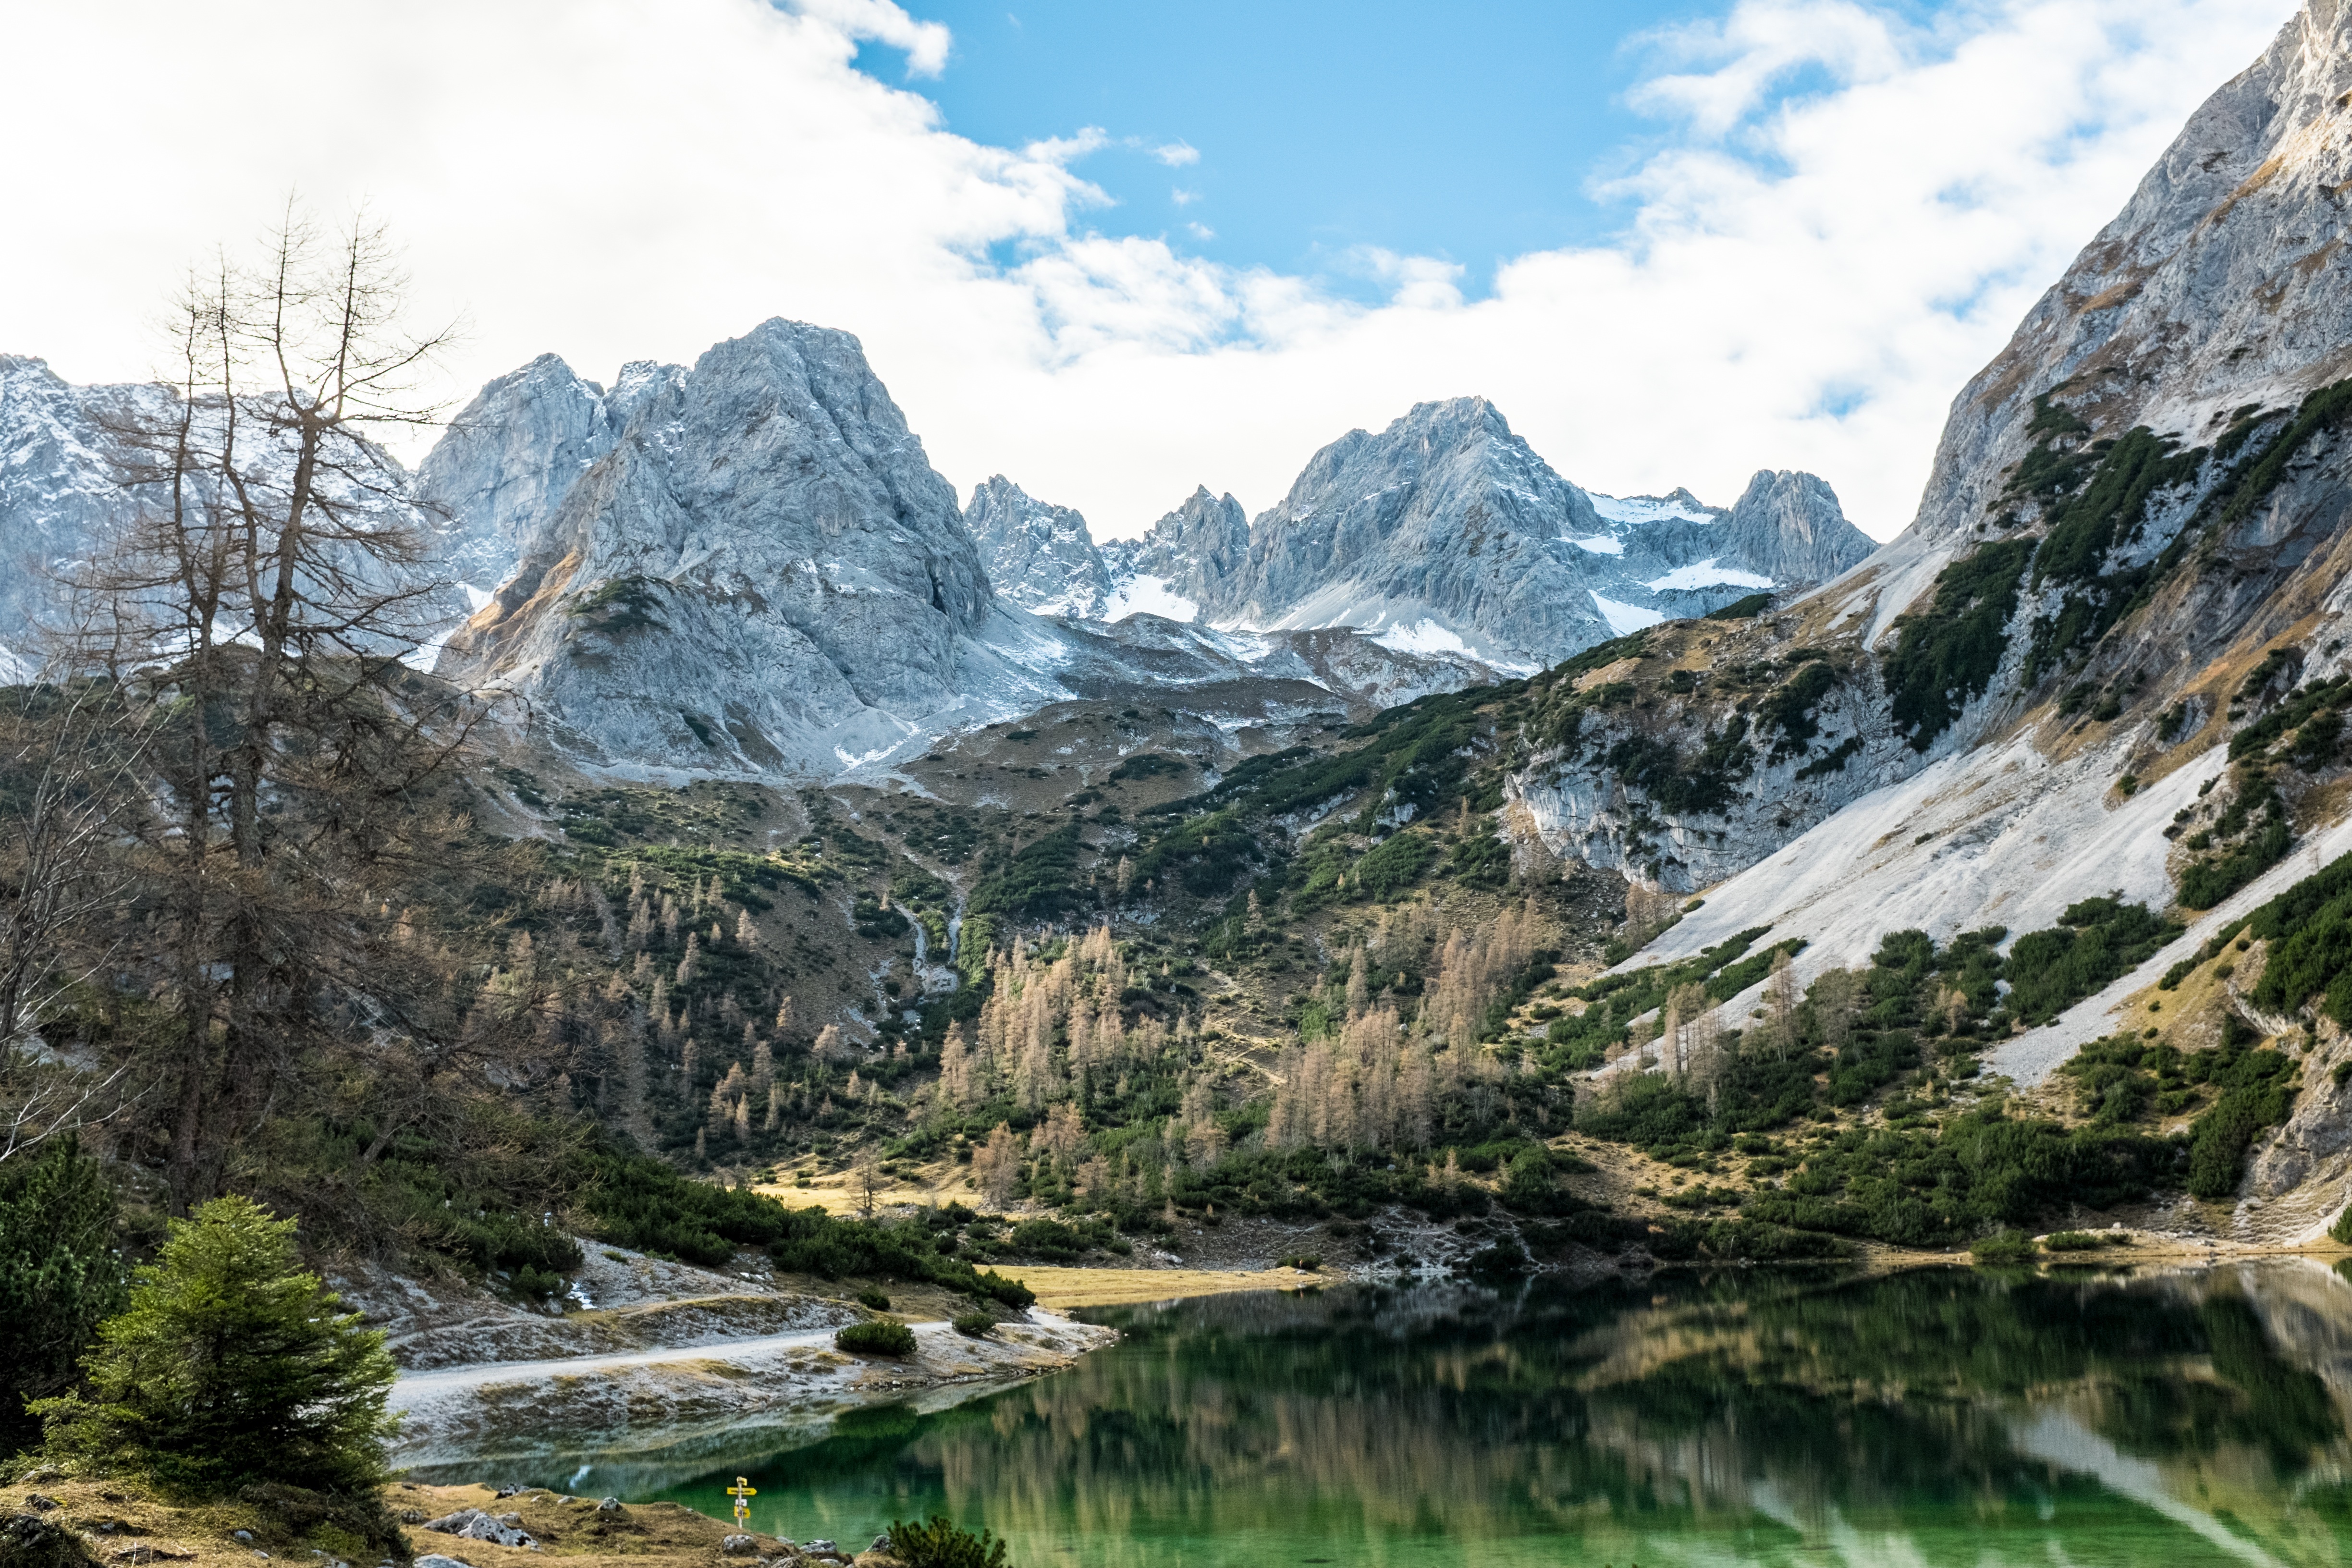
landscape, nature, wilderness, walking, mountain, lake, adventure, valley, mountain range, fjord, national park, alps, backpacking, plateau, fell, cirque, moraine, landform, tarn, mountain pass, geographical feature, mountainous landforms